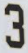
Number: 3